Lauren Tesoriero

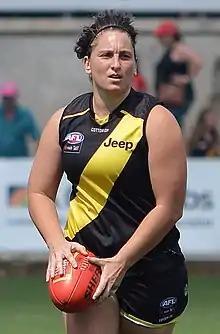
Tesoriero with Richmond in February 2020

Lauren Tesoriero (born 9 October 1986) is a retired Australian rules footballer who played for the Richmond Football Club in the AFL Women's competition (AFLW). She previously played 11 matches over a two-year tenure with .